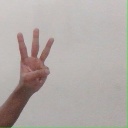
अक्षर: व